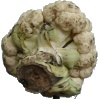
Label: cauliflower